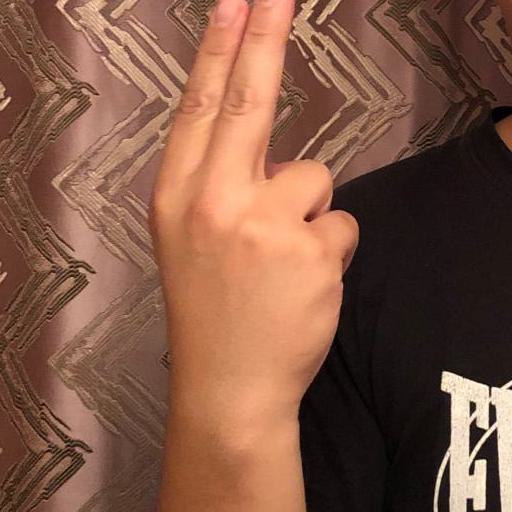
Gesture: two_up_inverted